Carthage High Commercial Studies Institute

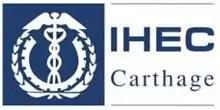
IHEC Carthage logo.

The Institut des Hautes Etudes Commerciales de Carthage or "IHEC Carthage" is the first business school in Tunisia, it was founded in 1942.